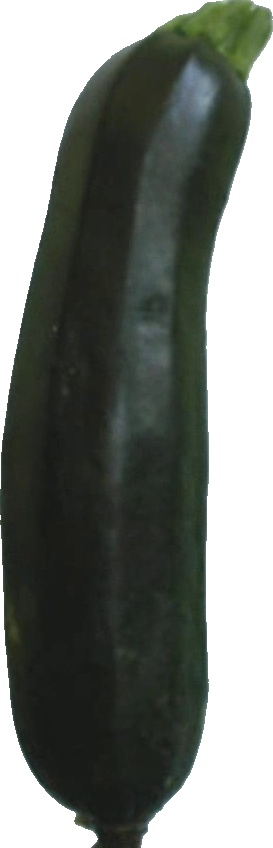
Label: zucchini_dark_1